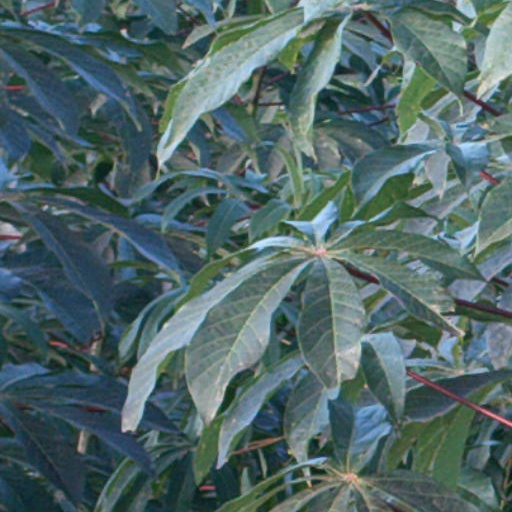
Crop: cassava